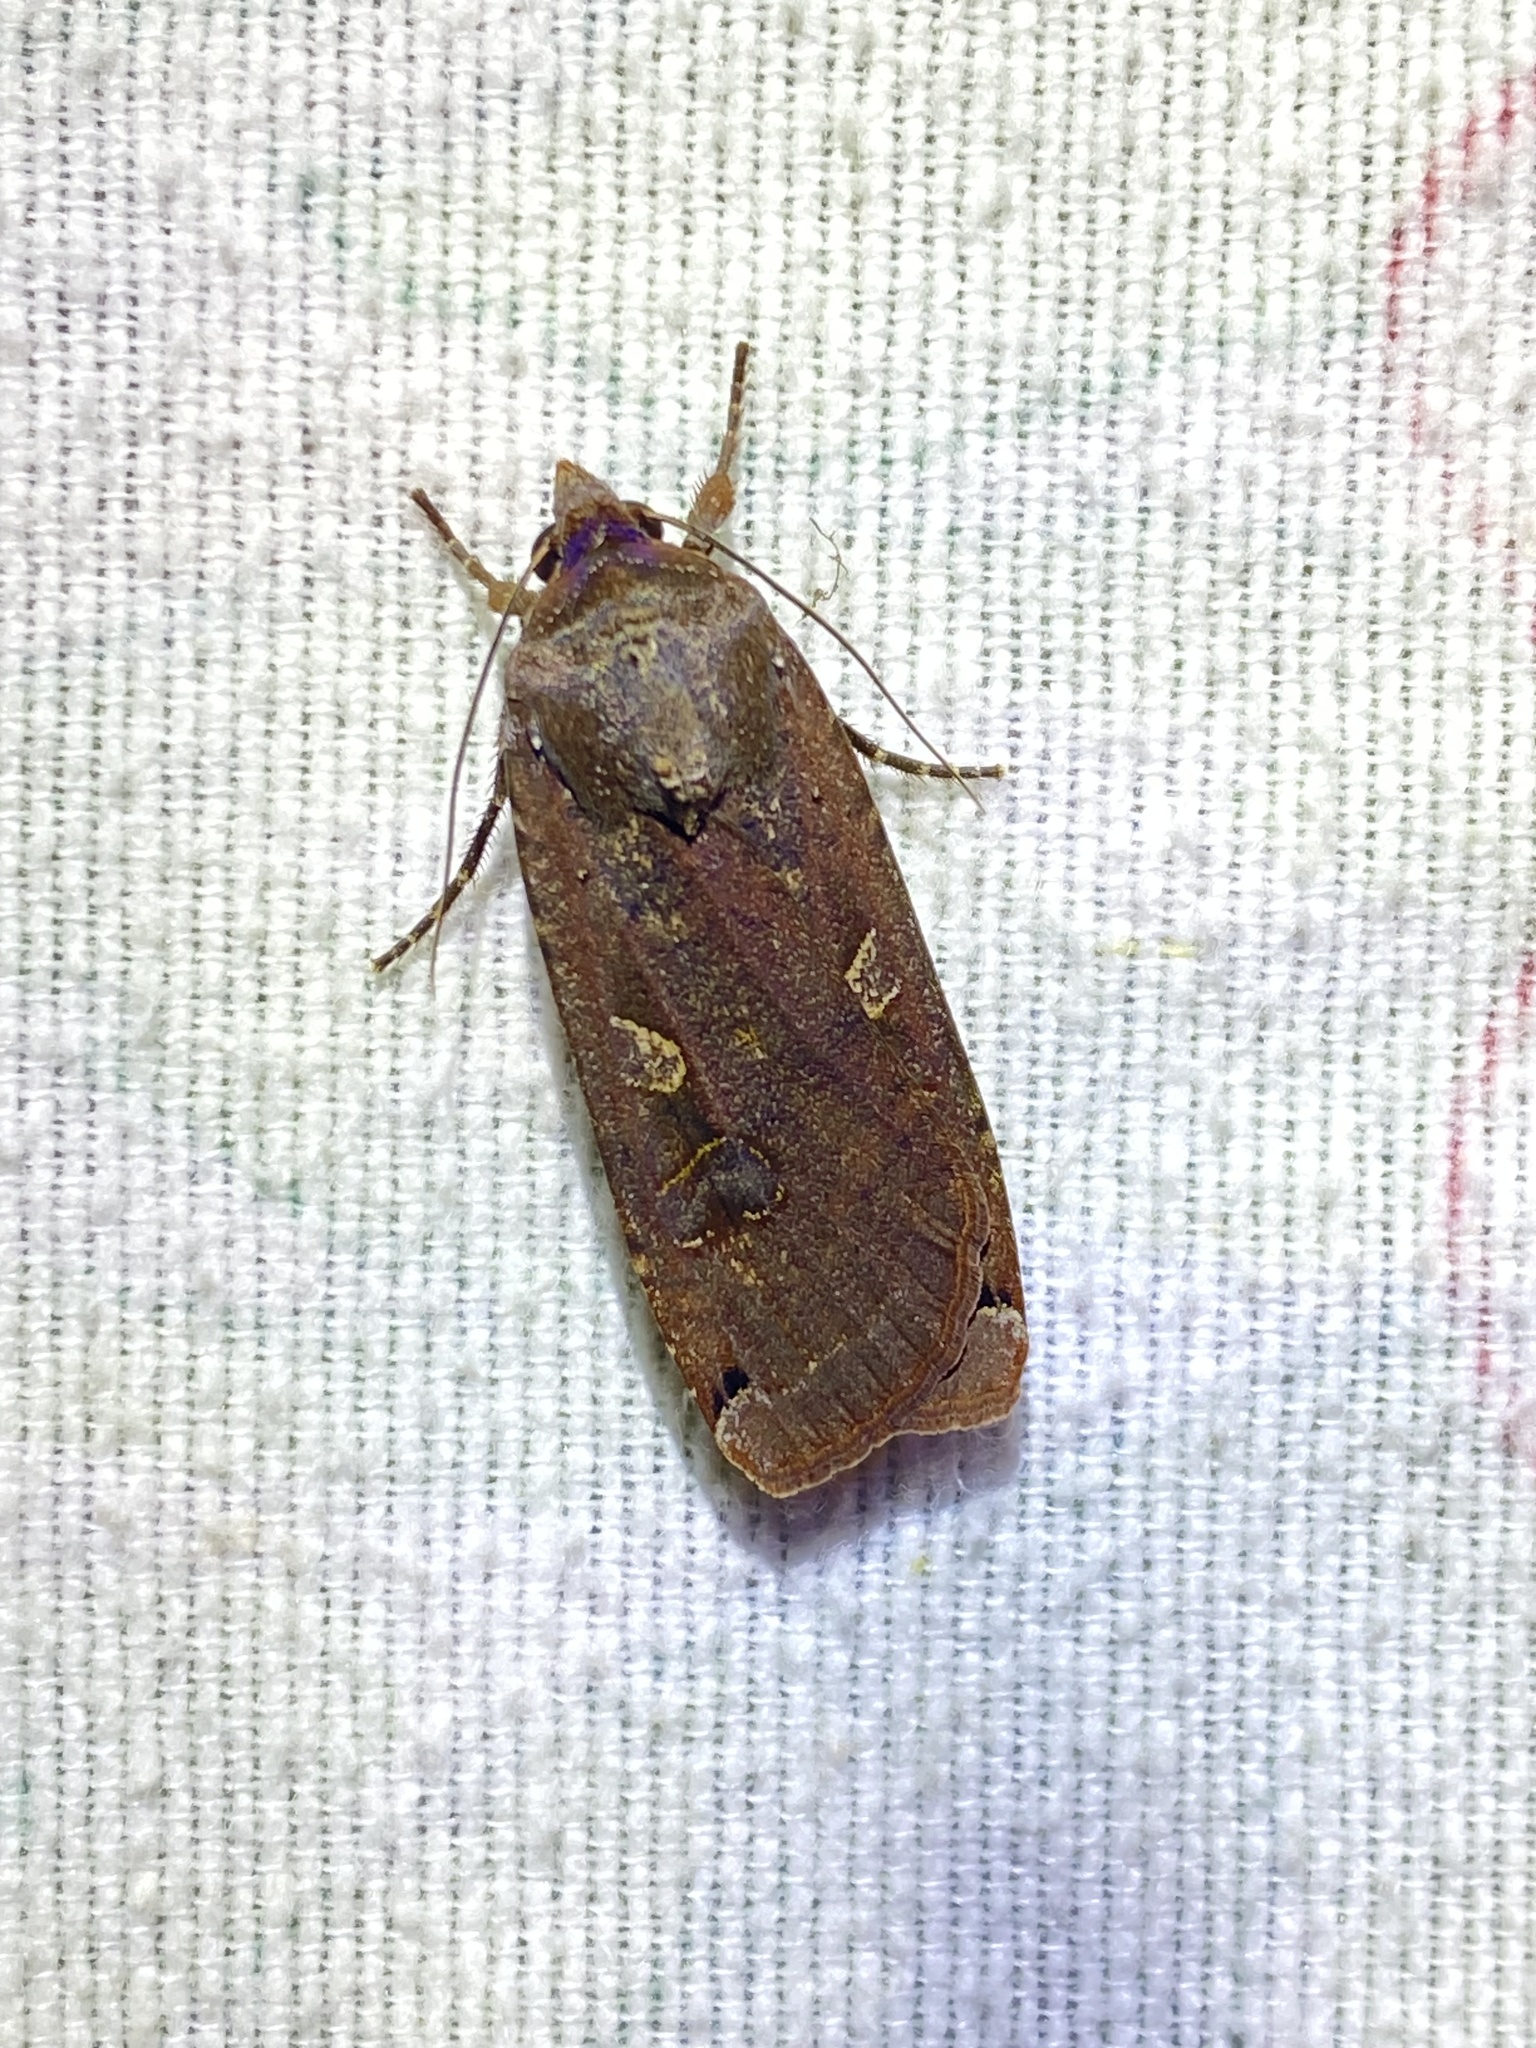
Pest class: cutworms